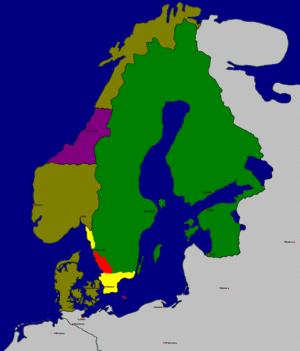
Cet article présente les faits marquants de l'histoire du Danemark.
Cet article est une chronologie de l'évolution territoriale du Danemark, listant les modifications de la géographie politique de ce pays.